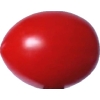
Label: tomato_cherry_red